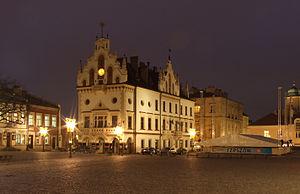
Rzeszów, est une ville du Sud-Est de la Pologne et le chef-lieu de la voïvodie des Basses-Carpates. Elle est le chef-lieu du powiat de Rzeszów sans en faire partie. Avec sa population de 194 886 habitants en 2019, Rzeszów est la ville la plus peuplée du Sud-Est de la Pologne et la 19ᵉ ville du pays.